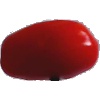
Label: Tomato 2